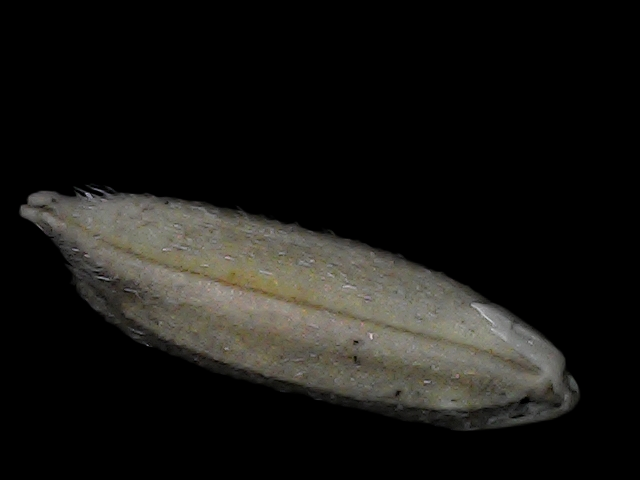
Rice variety: Bd79